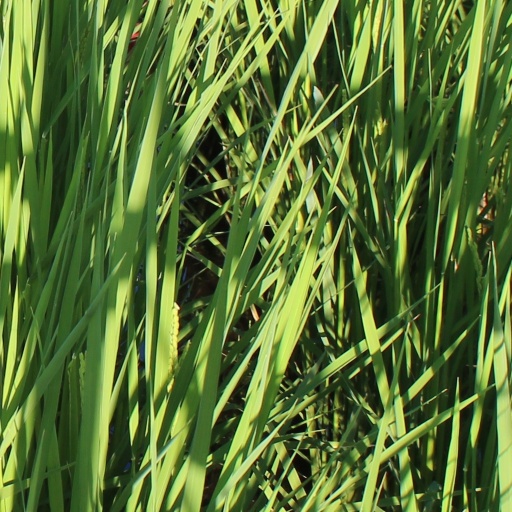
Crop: rice